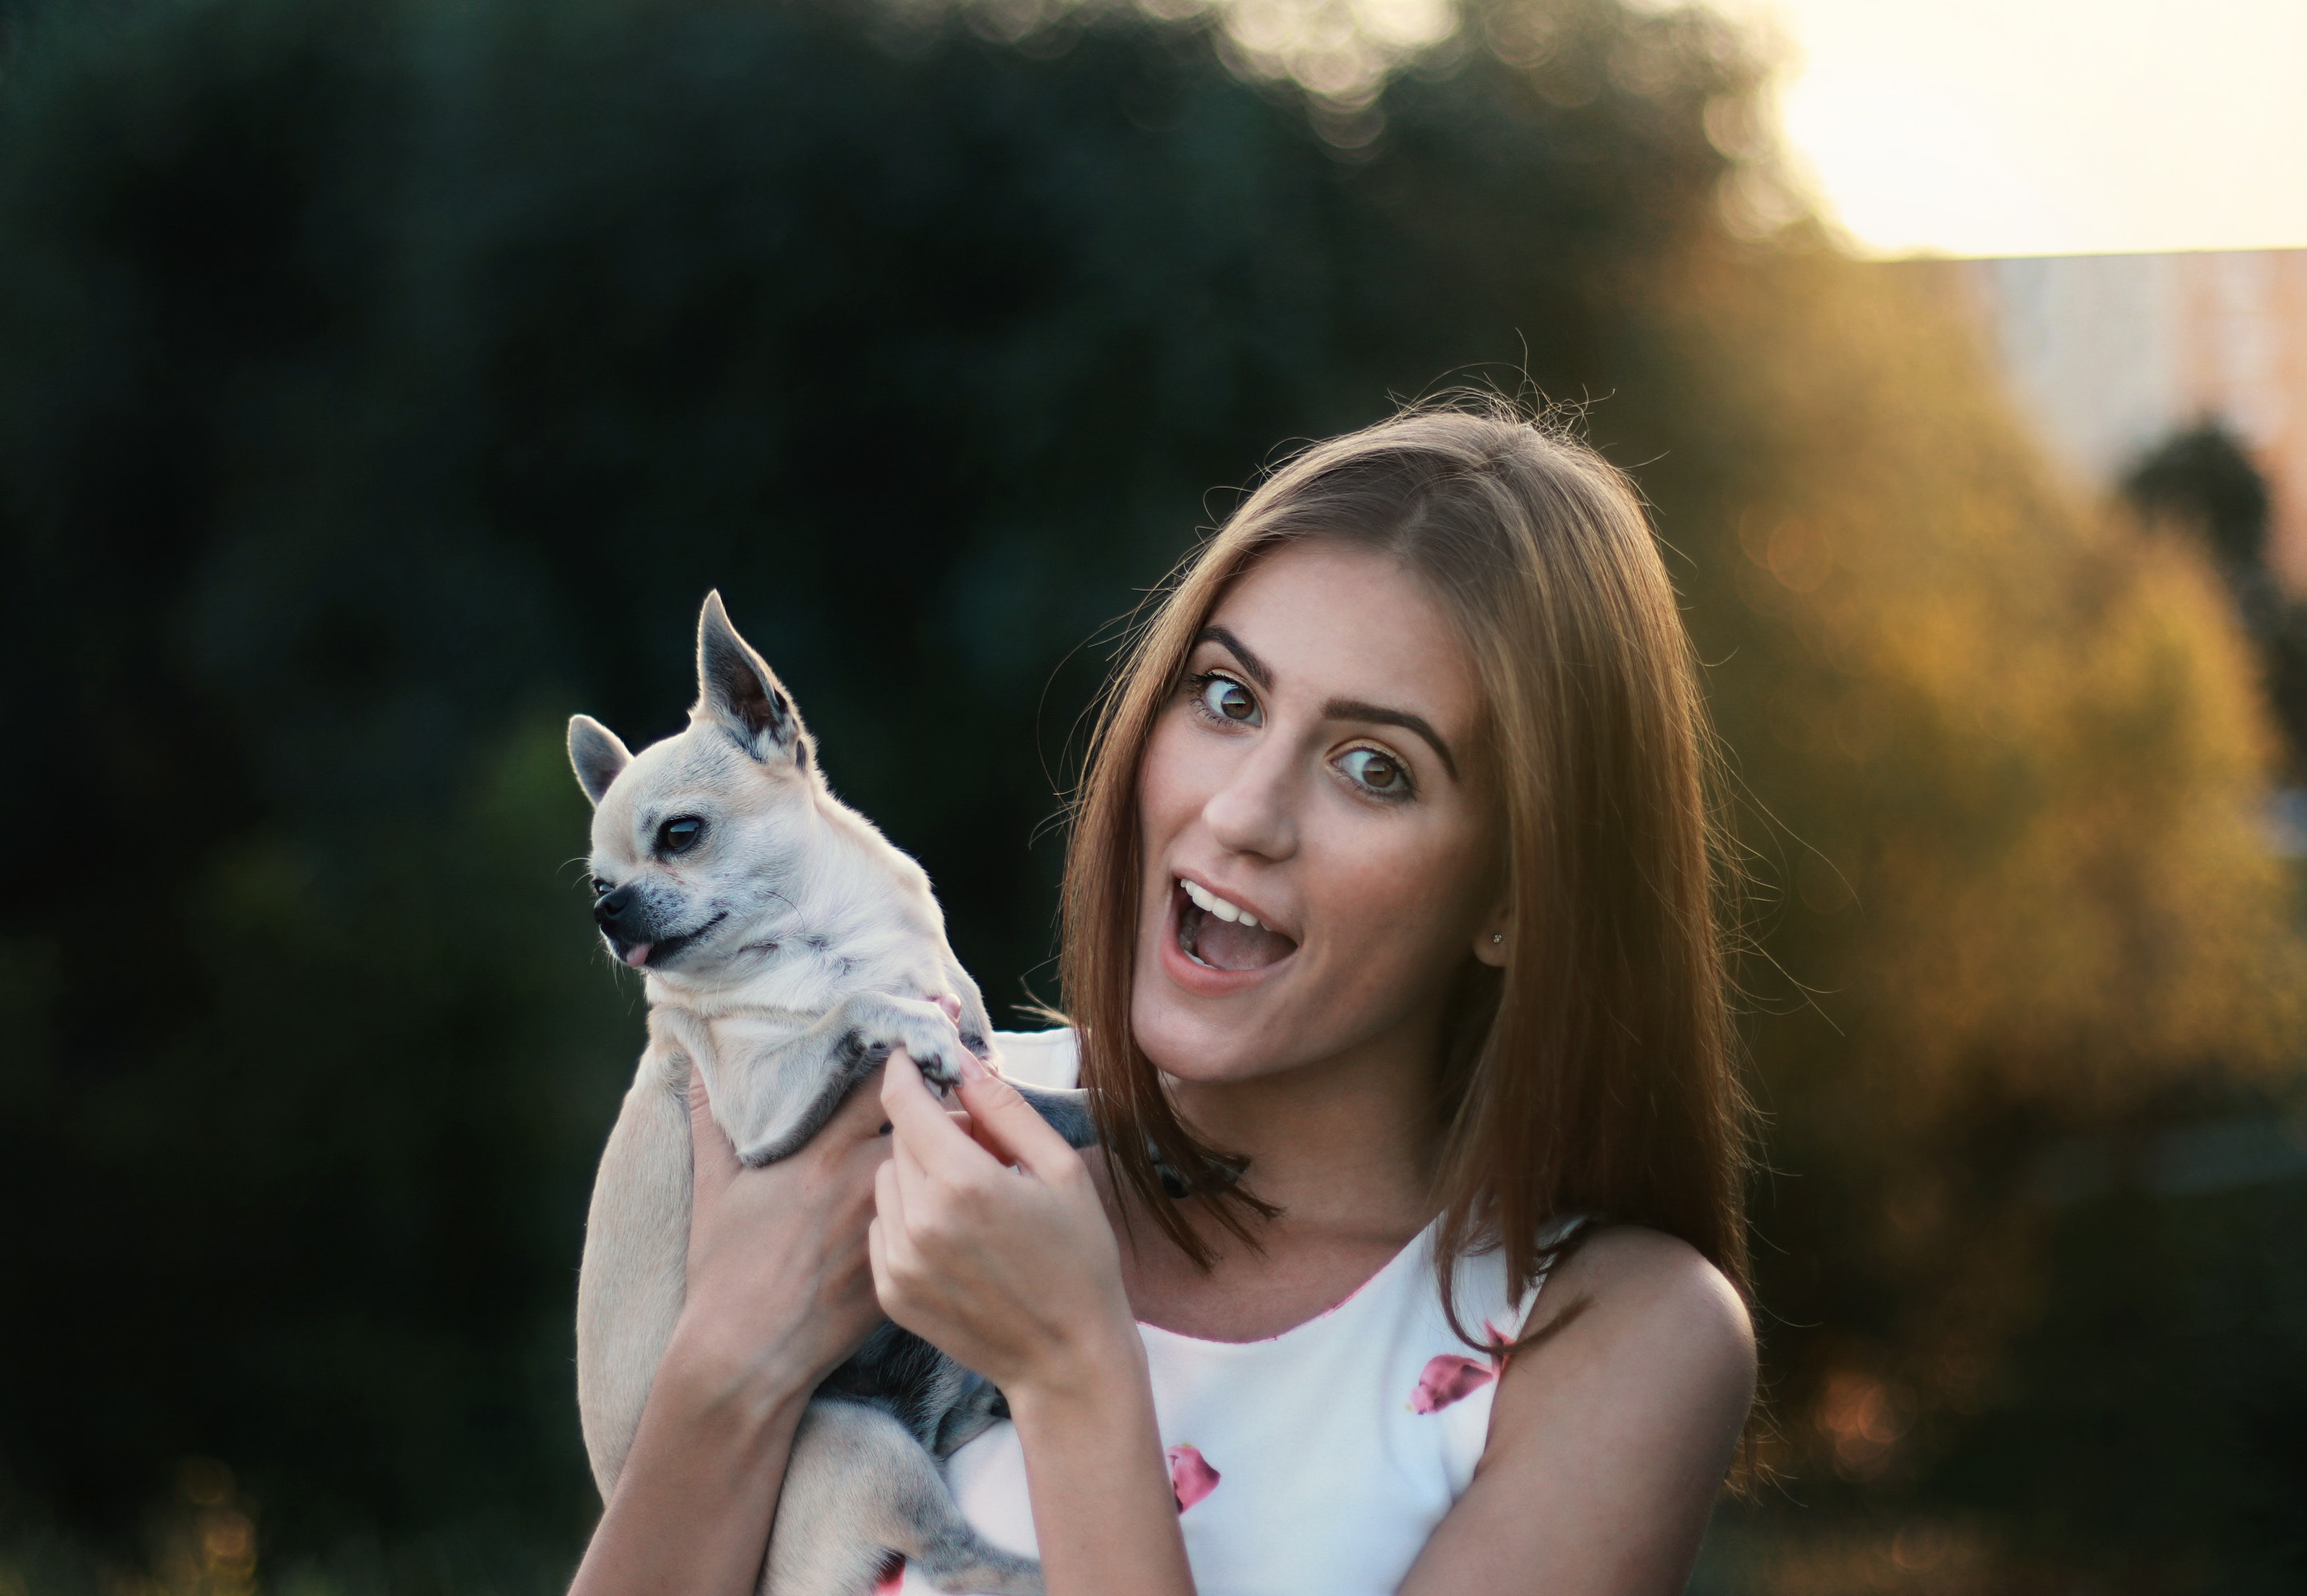
beauty, fawn, photography, canidae, smile, berger blanc suisse, happy, llama, goats